Glarner Sprinter

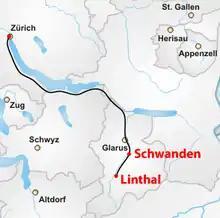
Overview of the train's route

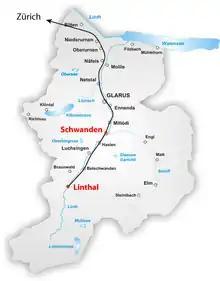
Detailed route within the Canton of Glarus

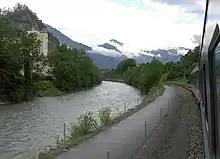
Looking upstream along the Linth River between Netstal and Glarus, as seen from the train

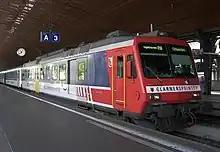
A previous generation Glarner Sprinter train awaiting its next departure from Zürich HB. Elements of the special paint scheme can be seen on the front and side of the locomotive.

The Glarner Sprinter was a named passenger train of the Swiss Federal Railways (SBB). It ran from Zurich into the canton of Glarus, and was operated as a RegioExpress service. The train provided a commuter service for passengers travelling from the towns and villages of Glarus to the greater Zurich region, whilst also providing a tourist connection (for winter sports, hiking, mountain climbing, etc.) in the opposite direction. In July 2014 it was replaced by a more frequent service as part of the Zürich S-Bahn, the S25.